Lince Dorado

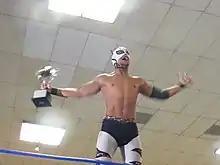
Dorado in his BDK attire, holding the Young Lions Cup, before he went on to lose it to Frightmare

On January 31, 2010, at the season nine premiere Dorado and Equinox were scheduled to be a part of Mike Quackenbush's team that was to battle the "rudo" stable Bruderschaft des Kreuzes (BDK). However, during the eight man tag team match Dorado turned on Equinox and joined BDK, who won the match, when Claudio Castagnoli pinned Dorado's replacement in Quackenbush's team, Eddie Kingston. Afterwards Dorado explained his turn by claiming that the Chikara audience never accepted him, despite his superior athleticism and his two serious injuries suffered inside the Chikara ring. On March 20 at "Wit, Verve, and a Bit o' Nerve", Dorado, now sporting a new white and BDK-themed attire, defeated his former tag team partner Equinox in a singles match. On August 28, 2010, Dorado first defeated Gregory Iron in a singles match and then Adam Cole, Cameron Skyy, Keita Yano, Obariyon and Ophidian in a six-way elimination match to make it to the finals of the eighth annual Young Lions Cup tournament. The following day Dorado was defeated in the finals by Frightmare. In October 2010 Dorado made his first tour of Japan with Osaka Pro Wrestling. Dorado was advertised to take part in Chikara's shows on March 12 and 13, 2011, but ended up not appearing at the shows. Following the weekend, Dorado's profile was quietly removed from Chikara's website, confirming his departure from the promotion.